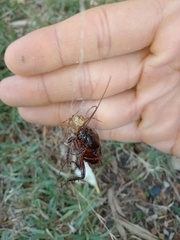
Species: Parasteatoda_tepidariorum